Cameras for All-Sky Meteor Surveillance

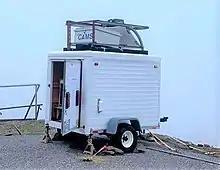
The CAMS station at Lick Observatory, in California, set up in April 2011. The CAMS box at the top contains the cameras.

CAMS (the Cameras for All-Sky Meteor Surveillance project) is a NASA-sponsored international project that tracks and triangulates meteors during night-time video surveillance in order to map and monitor meteor showers. Data processing is housed at the Carl Sagan Center of the SETI Institute in California, USA. Goal of CAMS is to validate the International Astronomical Union's Working List of Meteor Showers, discover new meteor showers, and predict future meteor showers.